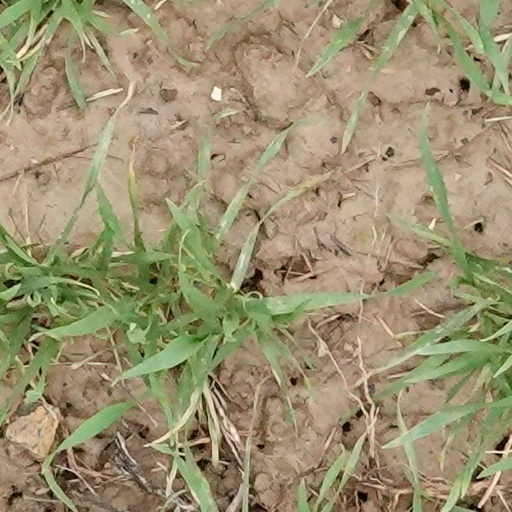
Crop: wheat